Henn Mansion

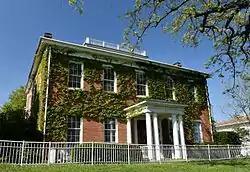

The Henn Mansion, also known as Ewing Hall, is a historic building located in Fairfield, Iowa, United States. A native of New York, Bernhart Henn served two terms in the United States House of Representatives representing Iowa's 1st congressional district as a Democratic. Previously he had served as the Registrar of the U.S. Land Office. He had this two-story, brick, Greek Revival house built in 1858. However, the financial panic of 1857 almost wiped out his fortune. When he died in 1865, the house and the of land that surrounded it had to be sold. The house is representative of the financial success one had in the public sector in the pioneer economy. It was also the birthplace of Parsons College in 1875. The house was listed on the National Register of Historic Places in 1983.